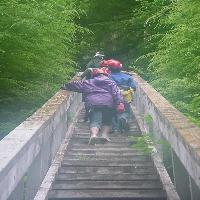
Weather: cloudy or overcast